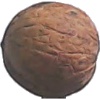
Label: walnut